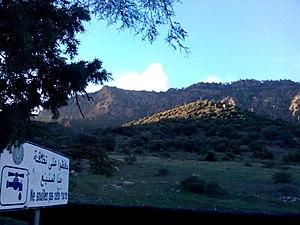
parc national de Belezma
Le Belezma est un massif montagneux du Nord-Est de l'Algérie situé dans la wilaya de Batna, prolongeant le massif de l'Aurès dont il est séparé par la « dépression » Batna-El Kantara. C'est aussi le nom d'une plaine, au nord du massif.